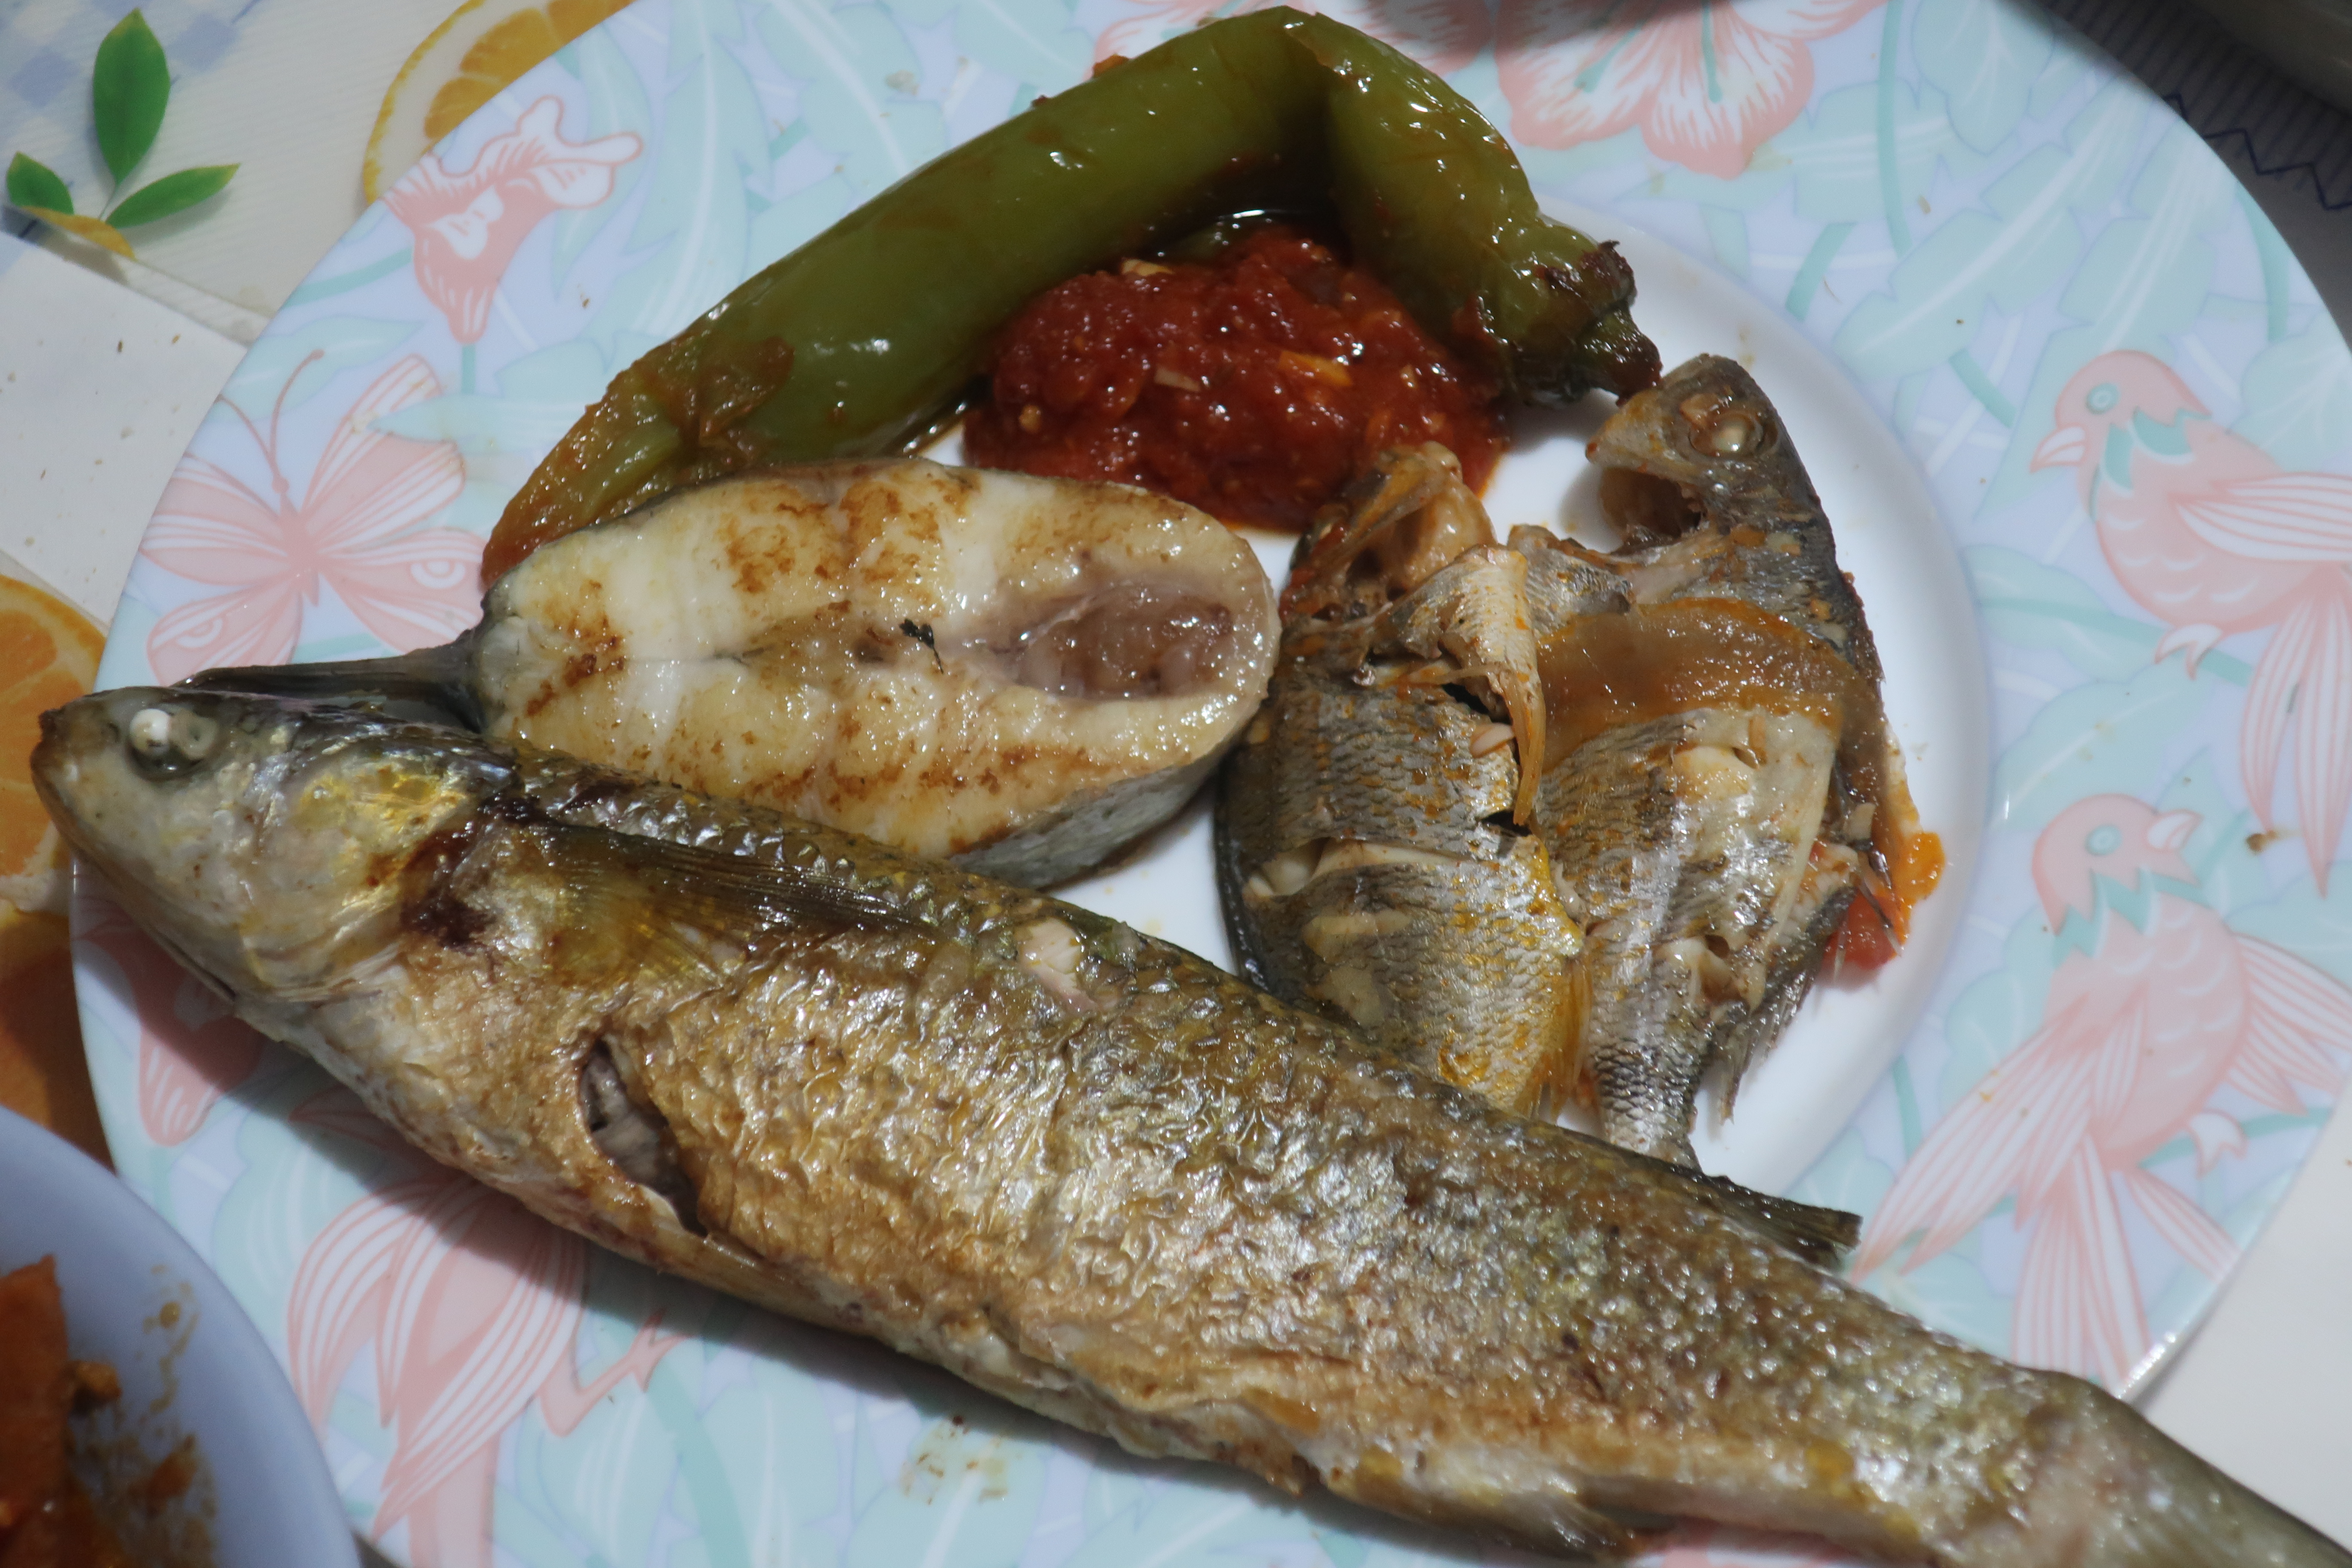
eat, food, fish, nutrition, ingredient, tinapa, recipe, seafood, fish fry, fried fish, cuisine, dish, produce, tableware, fish products, Ikan bakar, plate, meat, smoked fish, comfort food, ray finned fish, salted fish, anchovy food, delicacy, la carte food, oily fish, portuguese food, herring family, animal product, spanish cuisine, bony fish, Acqua pazza, breakfast, osmeriformes, forage fish